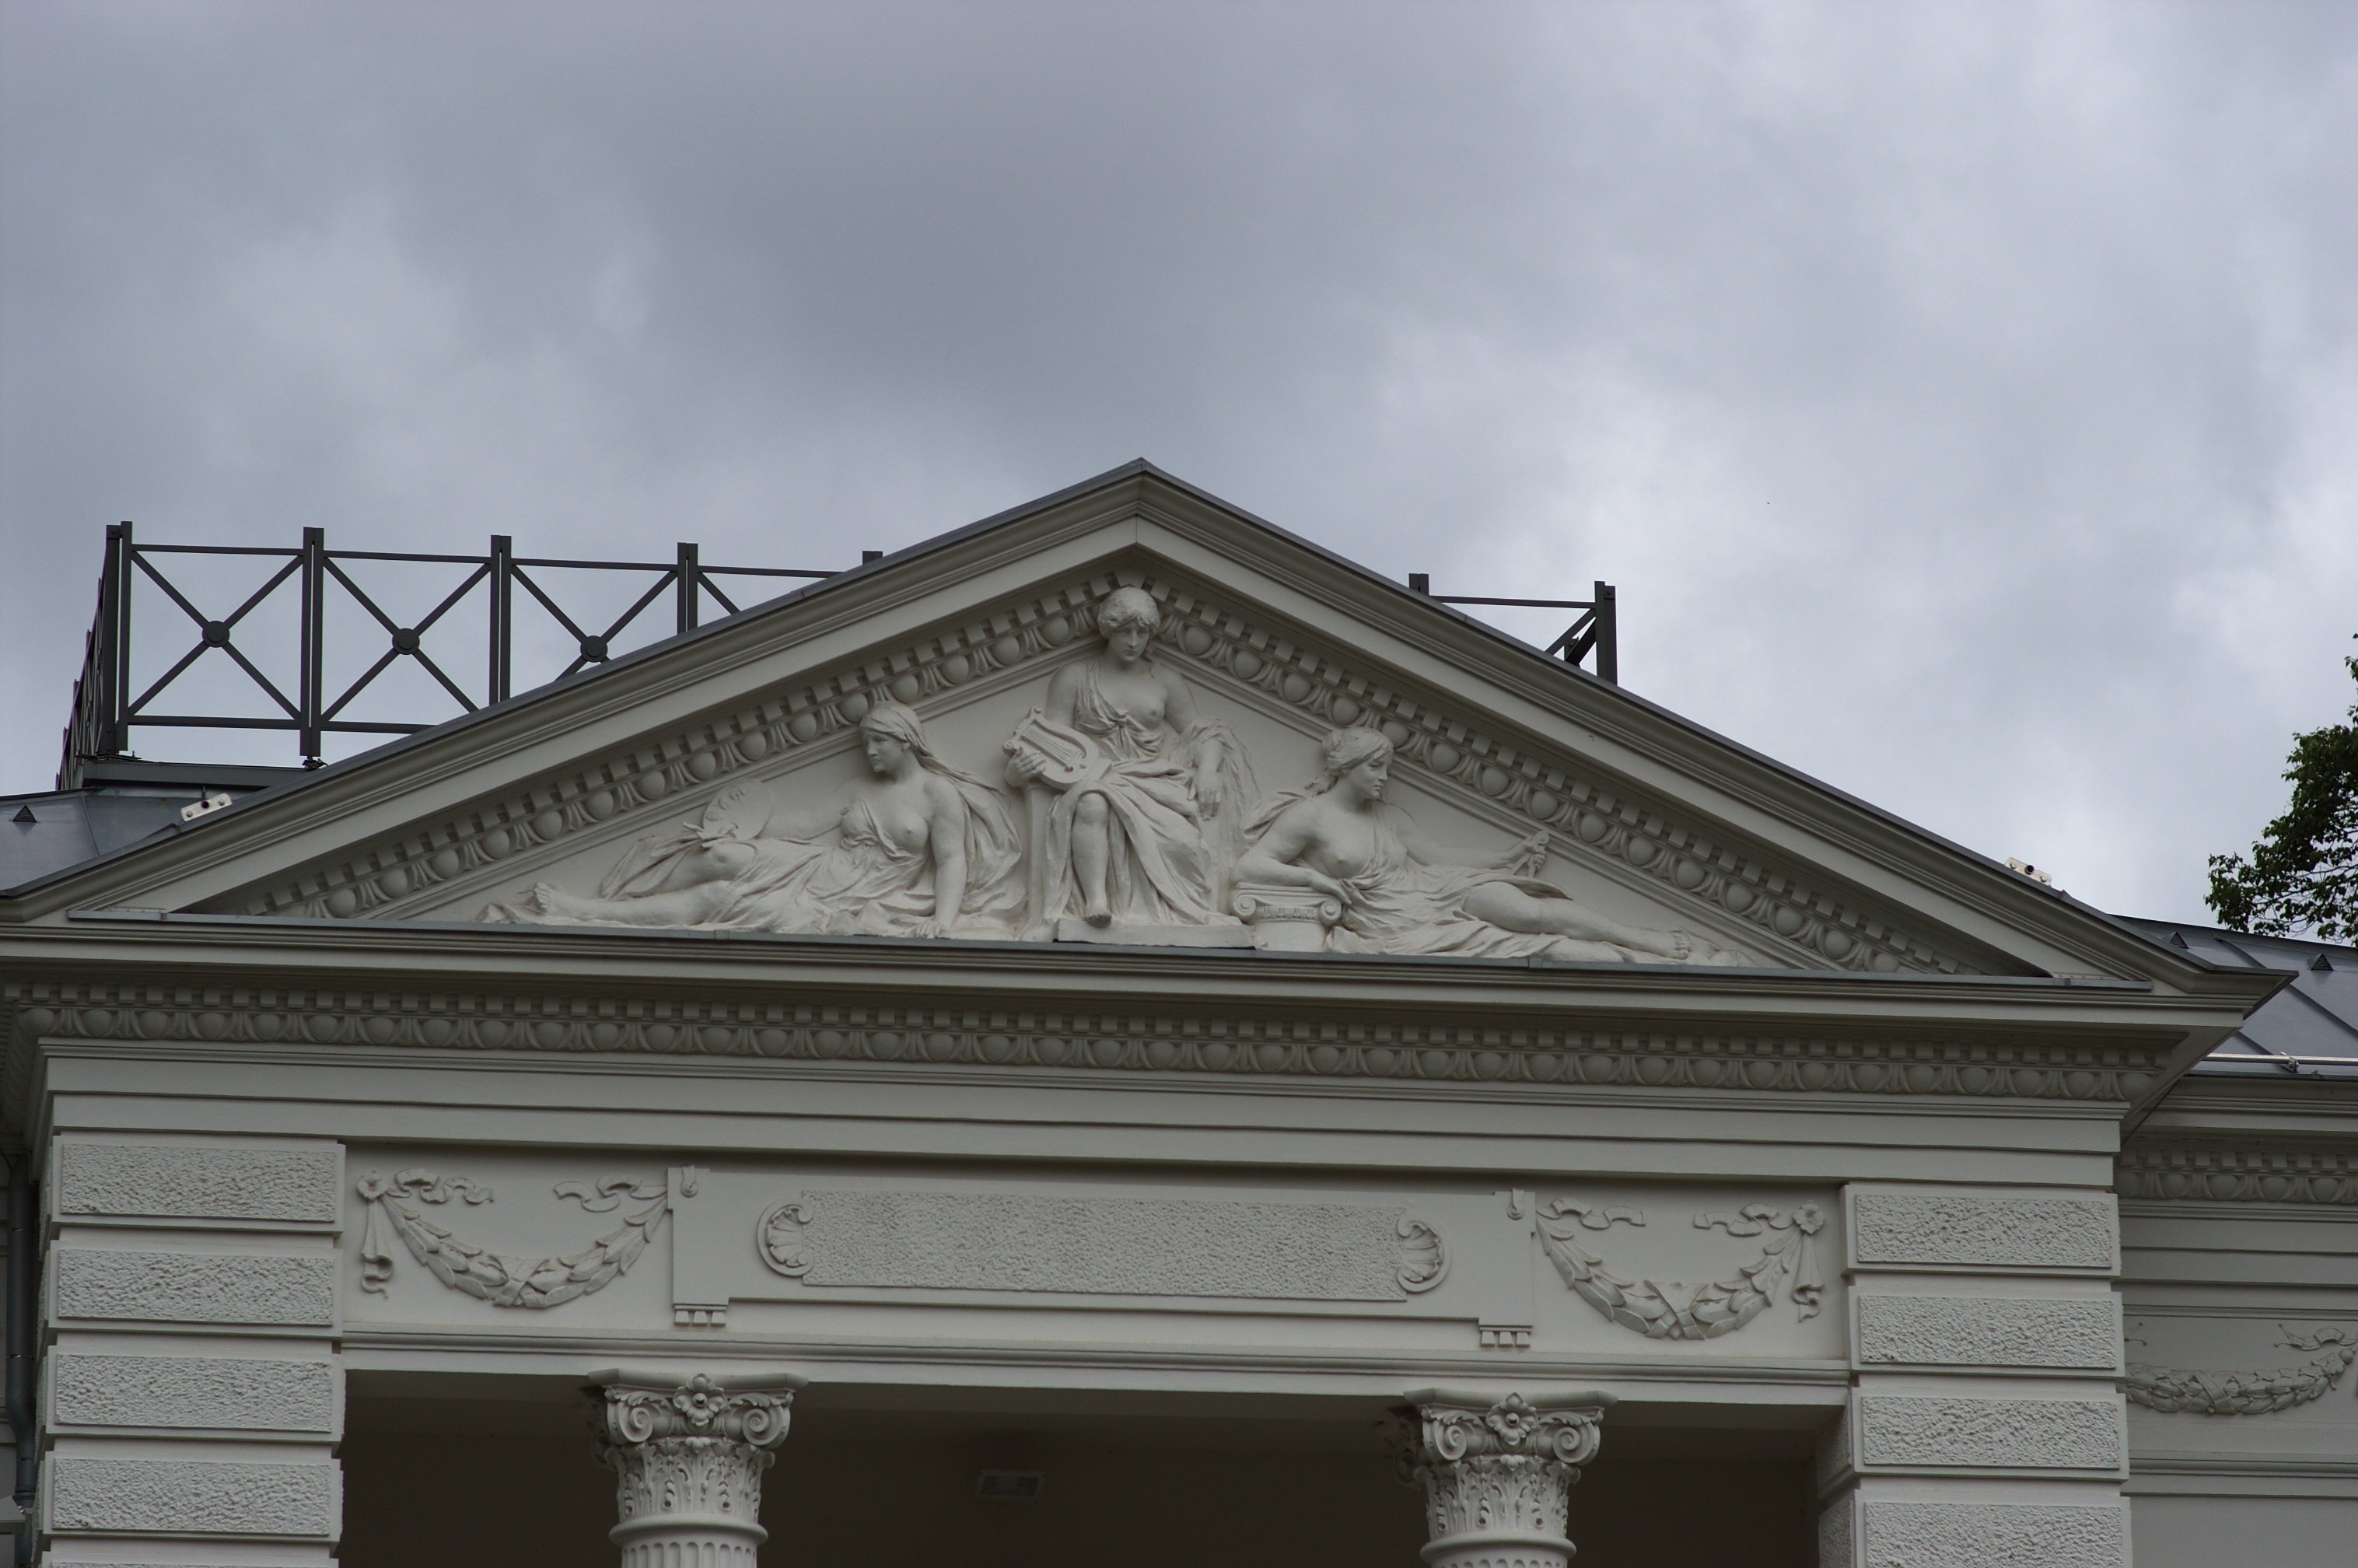
architecture, structure, building, monument, landmark, facade, place of worship, rawtherapee, germany, deutschland, berlin, walimex, samyang, pentax, 85mm, lenstagged, steffenzahn, guessedberlin, k100d, justpentax, iamflickr, 85mmf14, walimex85mm, walimexpro8514if, gwbdonnernocheins